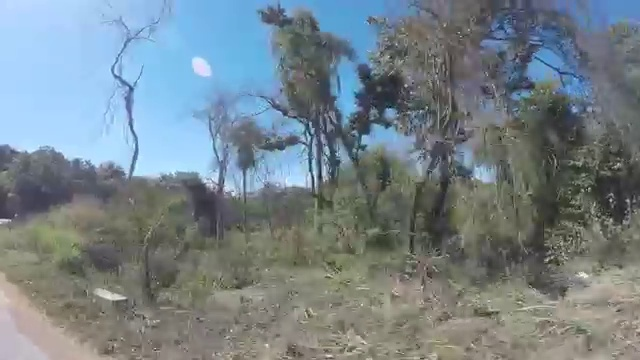
Fire: no
Smoke: no